Opera window

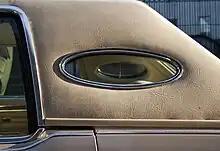
Opera window, with photo-etched logo, and padded Landau roof on a 1979 Lincoln Continental Town Car

An opera window is a small fixed window usually behind the rear side window of an automobile. They are typically mounted in the C-pillar of some cars. The design feature was popular during the 1970s and early 1980s and adopted by domestic U.S. manufacturers, most often with a vinyl roof.